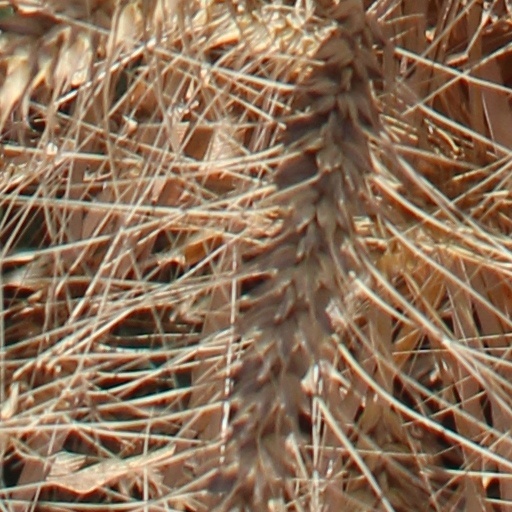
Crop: wheat